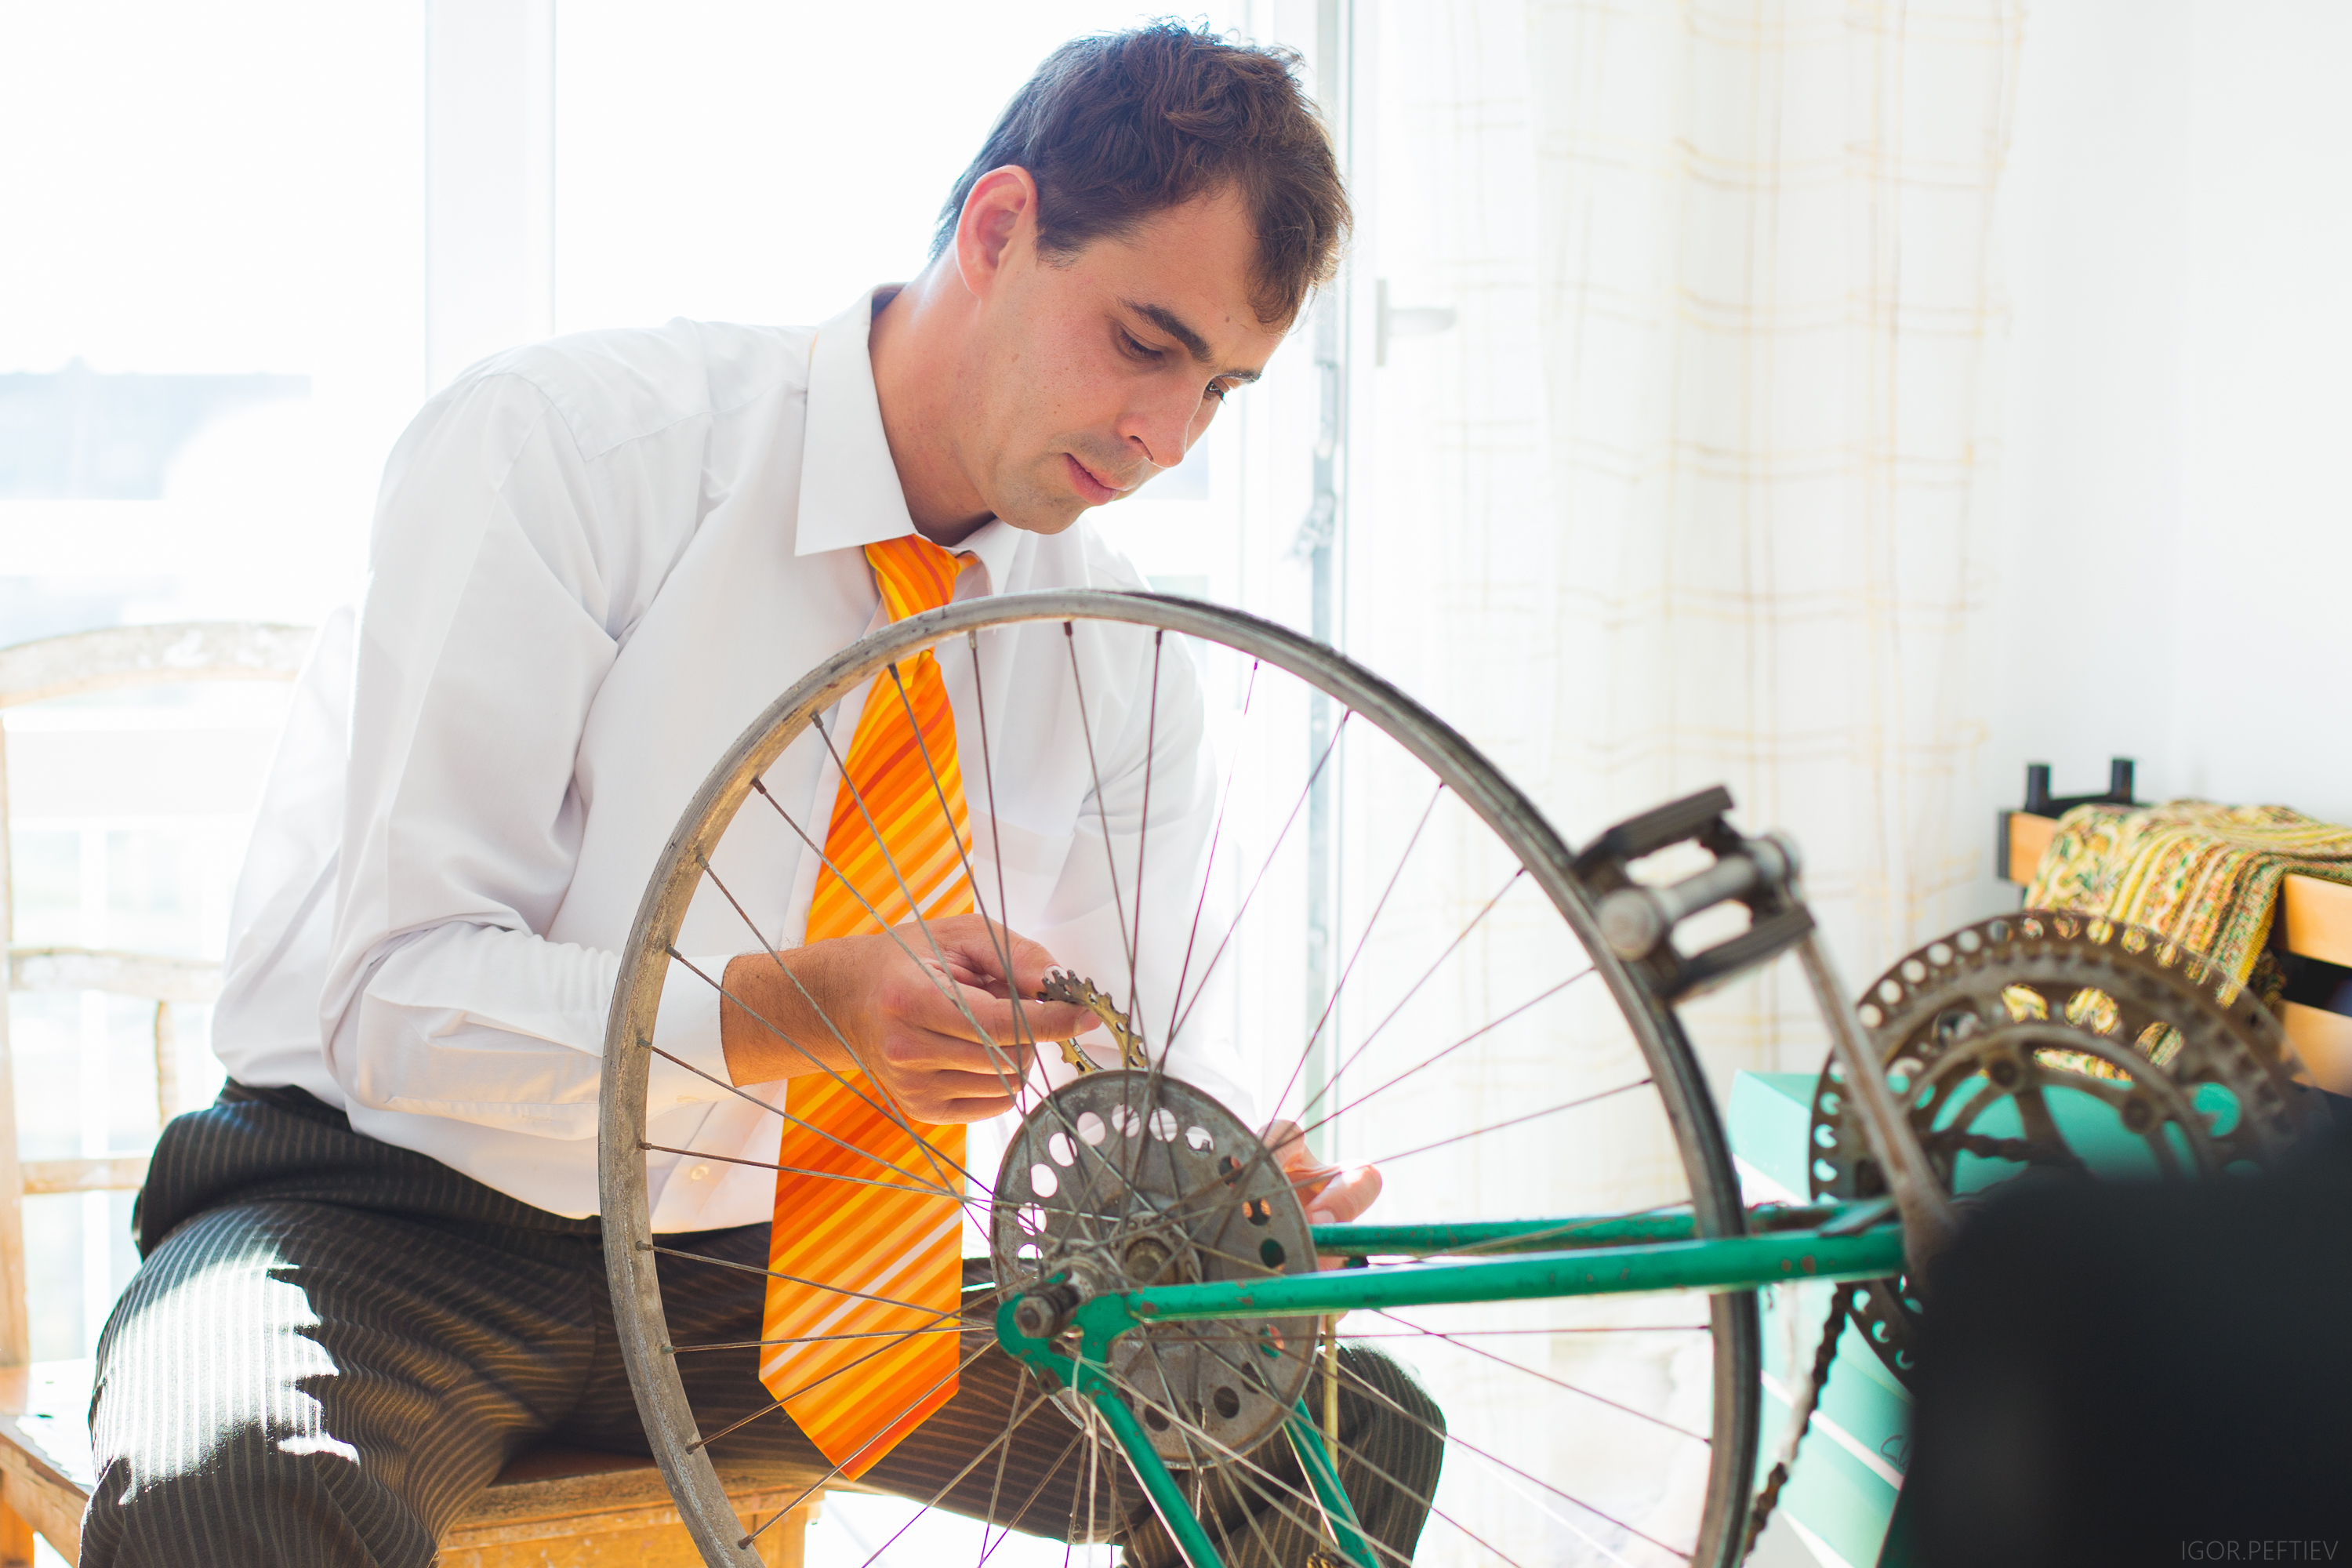
man, person, wheel, bicycle, vehicle, sports equipment, pedal, repairing